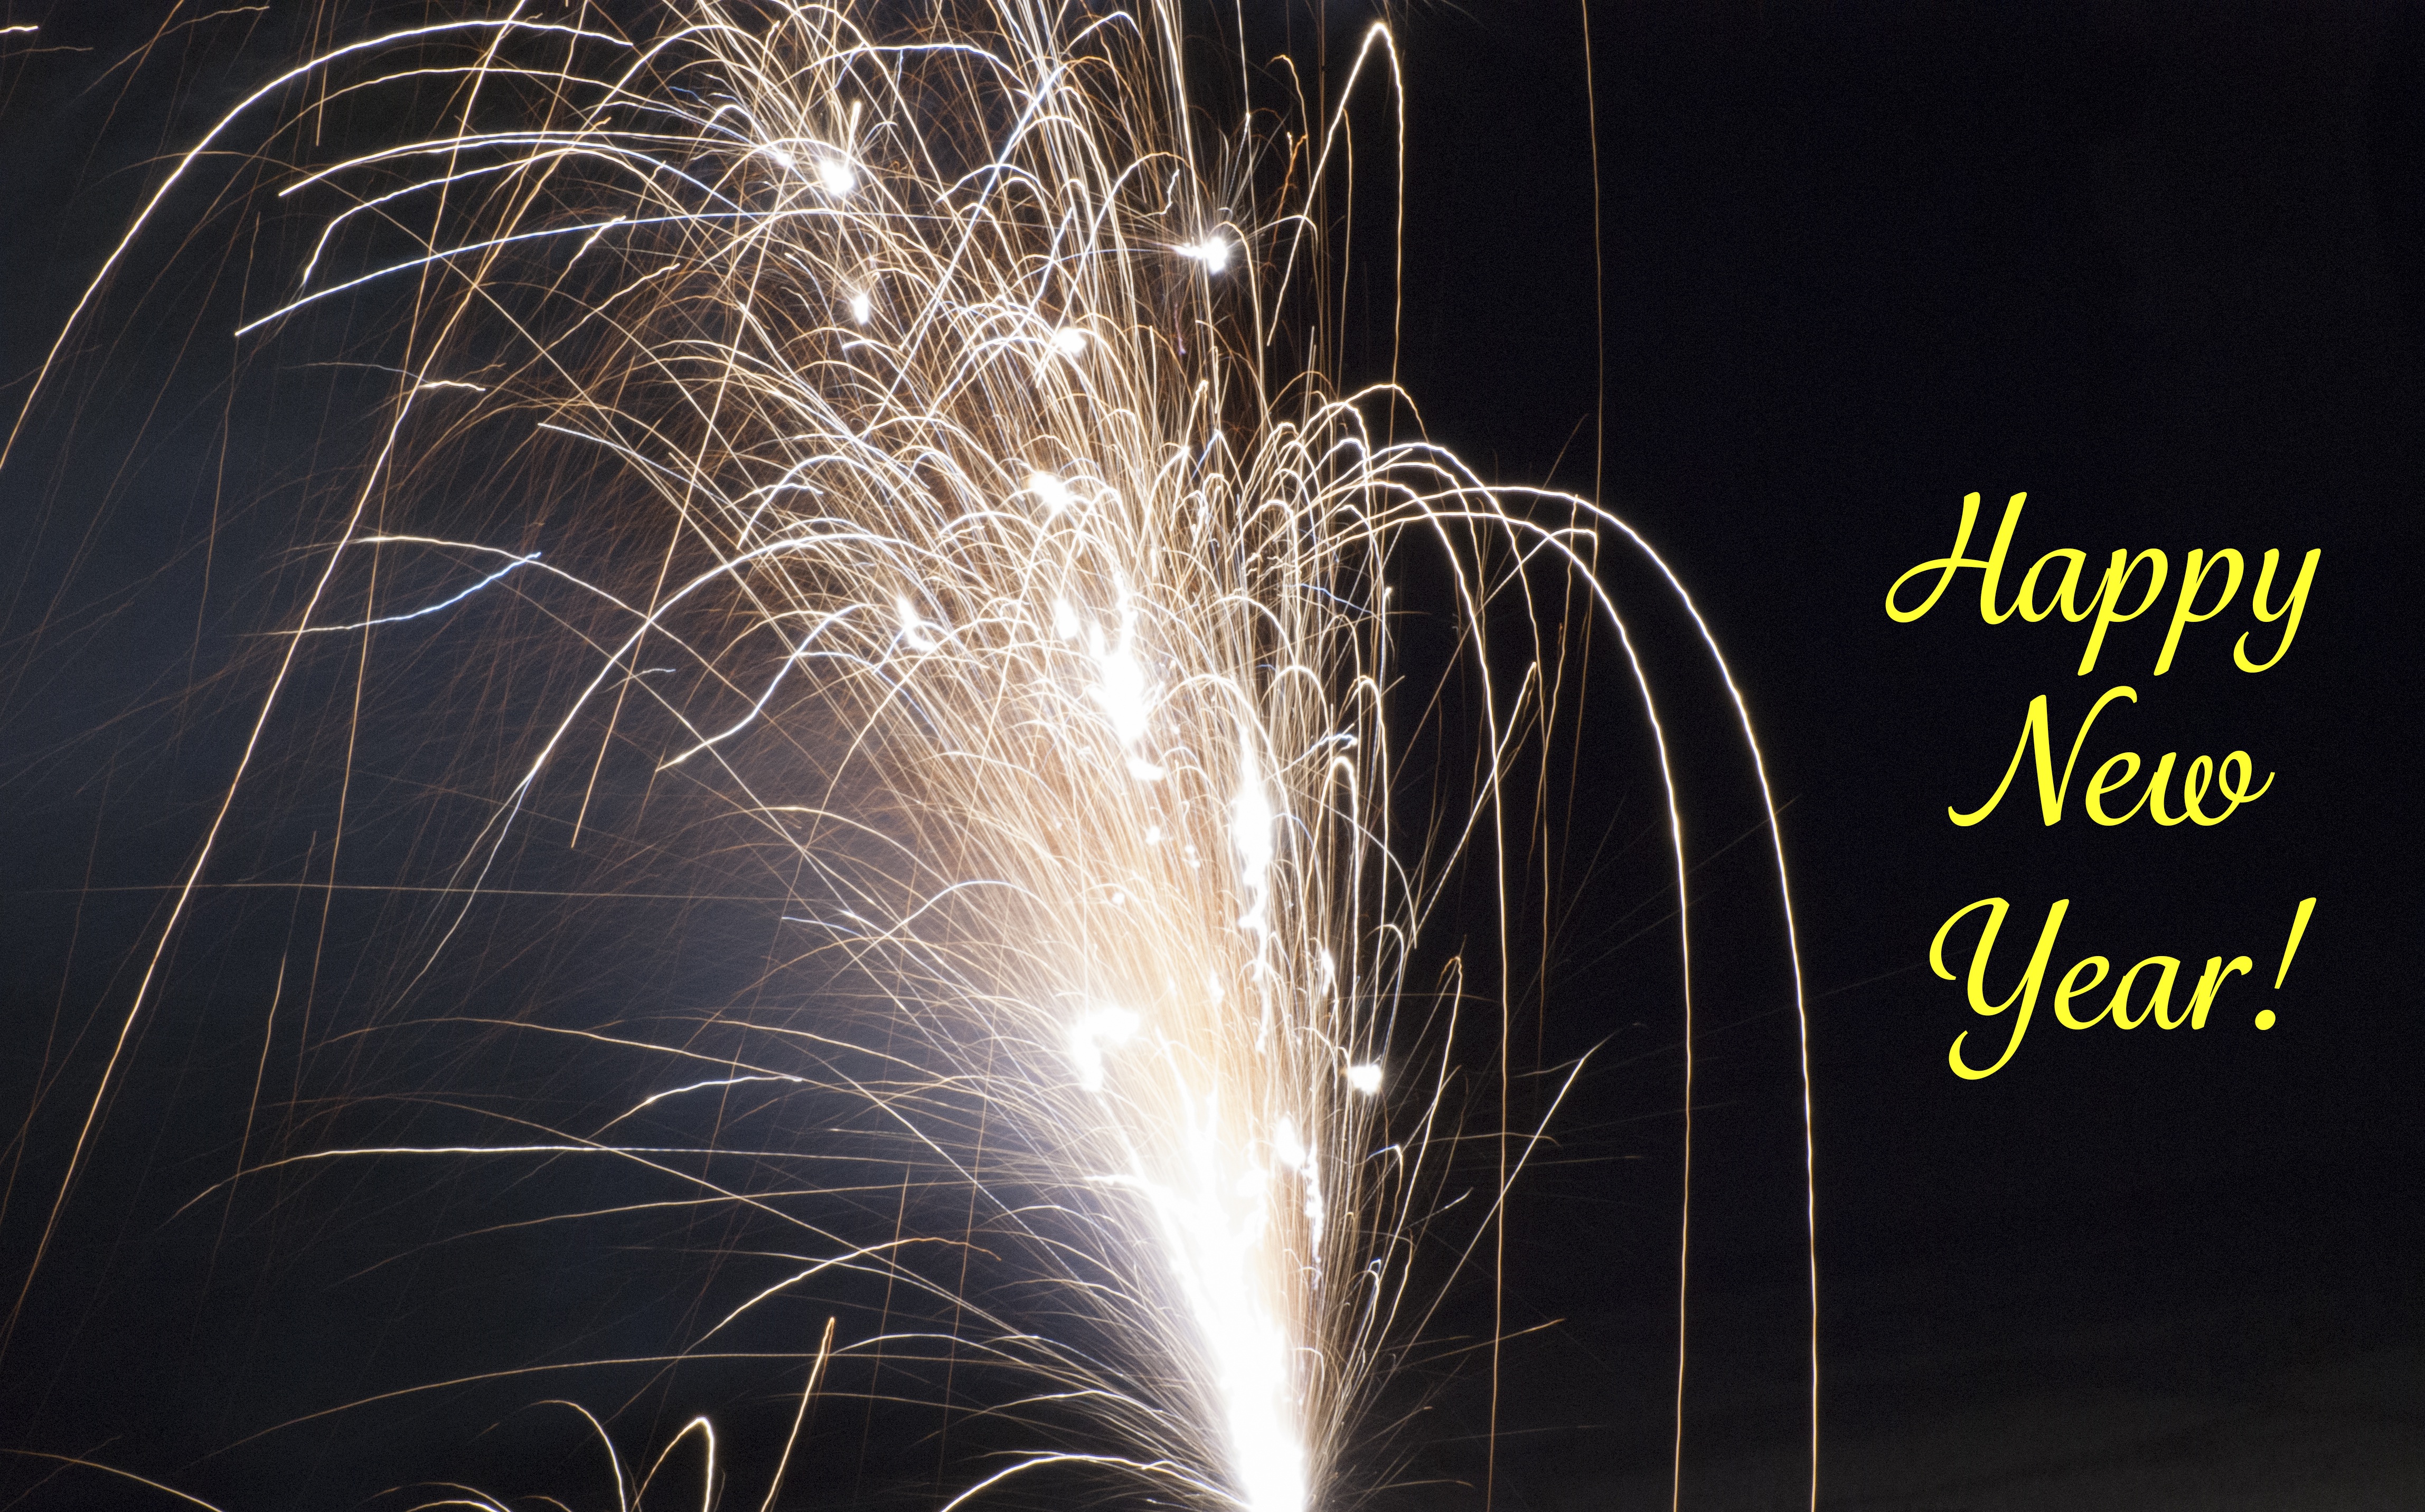
light, recreation, sparkler, celebrate, fireworks, bright, event, new year celebration, happy new year, outdoor recreation